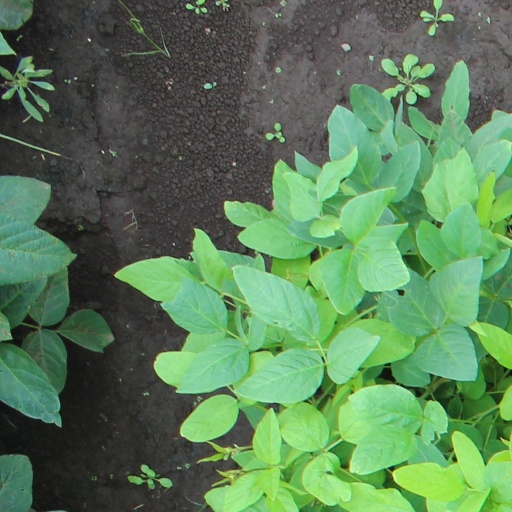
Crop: soybean